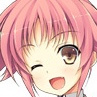
Portrait style: Anime Portrait